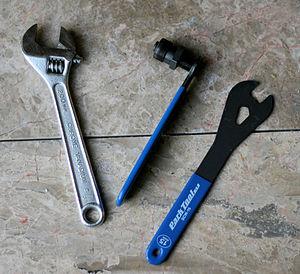
Park Tool Company est une entreprise américaine leader dans le domaine de outillage pour l'entretien et la réparation des vélos. L'entreprise est notamment spécialisée dans l'équipement complets pour les mécaniciens de vélo professionnels et pour les amateurs cherchant du matériel haut de gamme. Elle fabrique plus de 300 produits.